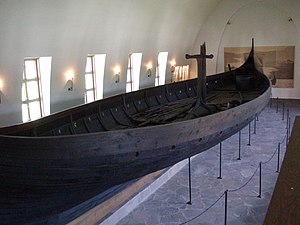
Skibsbegravelse / Vikingetidsbegravelser / Norge
Gokstadskibet er et eksempel på en skibsbegravelse.
Skibsbegravelse er en gravskik, som er særlig for nordisk yngre jernalder, ved at den døde lægges i en båd eller et skib. Gravene kan være skeletgrave eller brandgrave. De findes først og fremmest i Skandinavien, men også i hele det område som blev omfattet af nordisk migration i løbet af vikingtiden som i Storbritannien, Frankrig og Rusland.